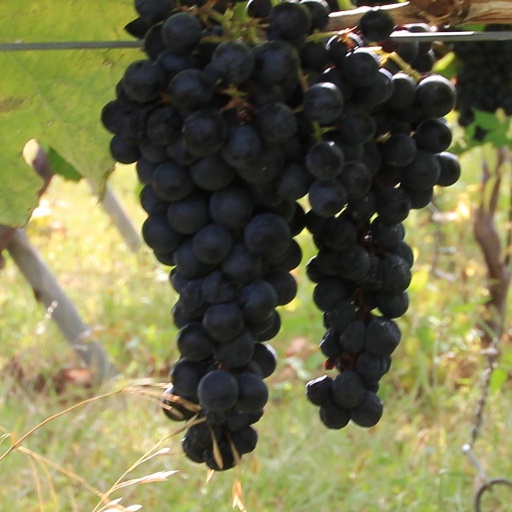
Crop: grape